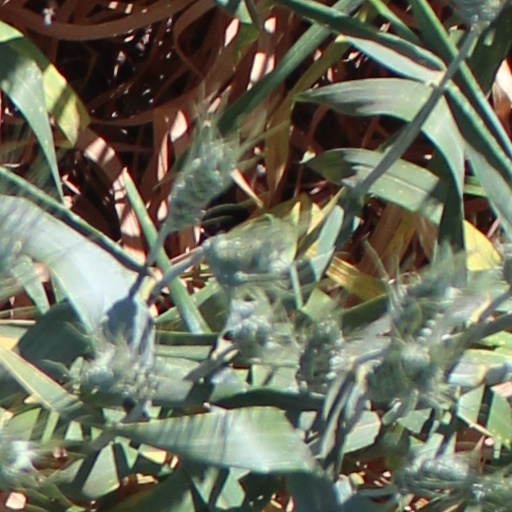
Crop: wheat